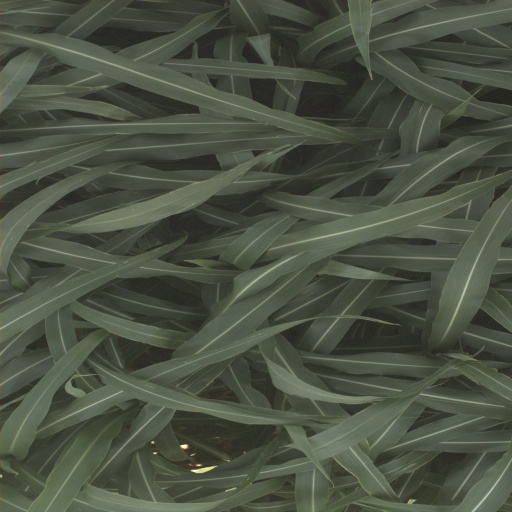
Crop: sorghum